List of protected cruisers of Germany

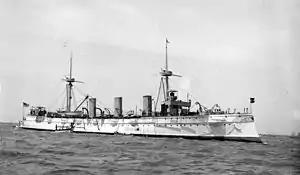
SMS in 1893

The class was the first protected cruiser design built by the German Imperial Navy. Built between 1886 and 1889 at the AG Vulcan shipyard in Stettin and the Germaniawerft shipyard in Kiel, the class comprised two ships, and . As built, the ships were armed with a main battery of fourteen breech-loading guns, of which four were L/30 models and ten shorter L/22 guns. They had a top speed of . They were modernized in 1899–1905, and their armament was upgraded with new, SK L/35 quick-firing guns.